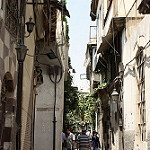
Label: street